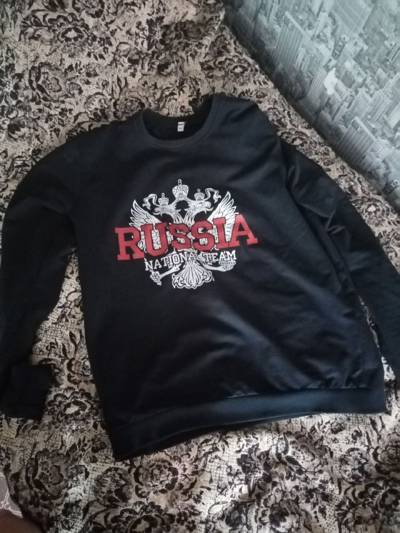
Waste category: clothes